2007 Welsh Open (snooker)

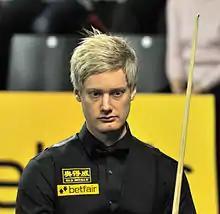
Neil Robertson "(pictured in 2013)" won the tournament 9–8 to become the fourth non-British and Irish player in history to win two or more ranking tournaments.

The best-of-17 frames final on 18 February was played against Robertson and Higginson. It was refereed by Michaela Tabb, who became the first woman in history to take charge of a ranking snooker event final. The pre-final favourite to win the tournament was Robertson, while his opponent Higginson was a 500–1 outsider in his third appearance in the main stages of a professional competition.